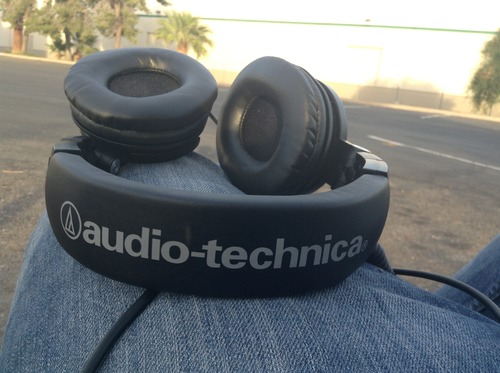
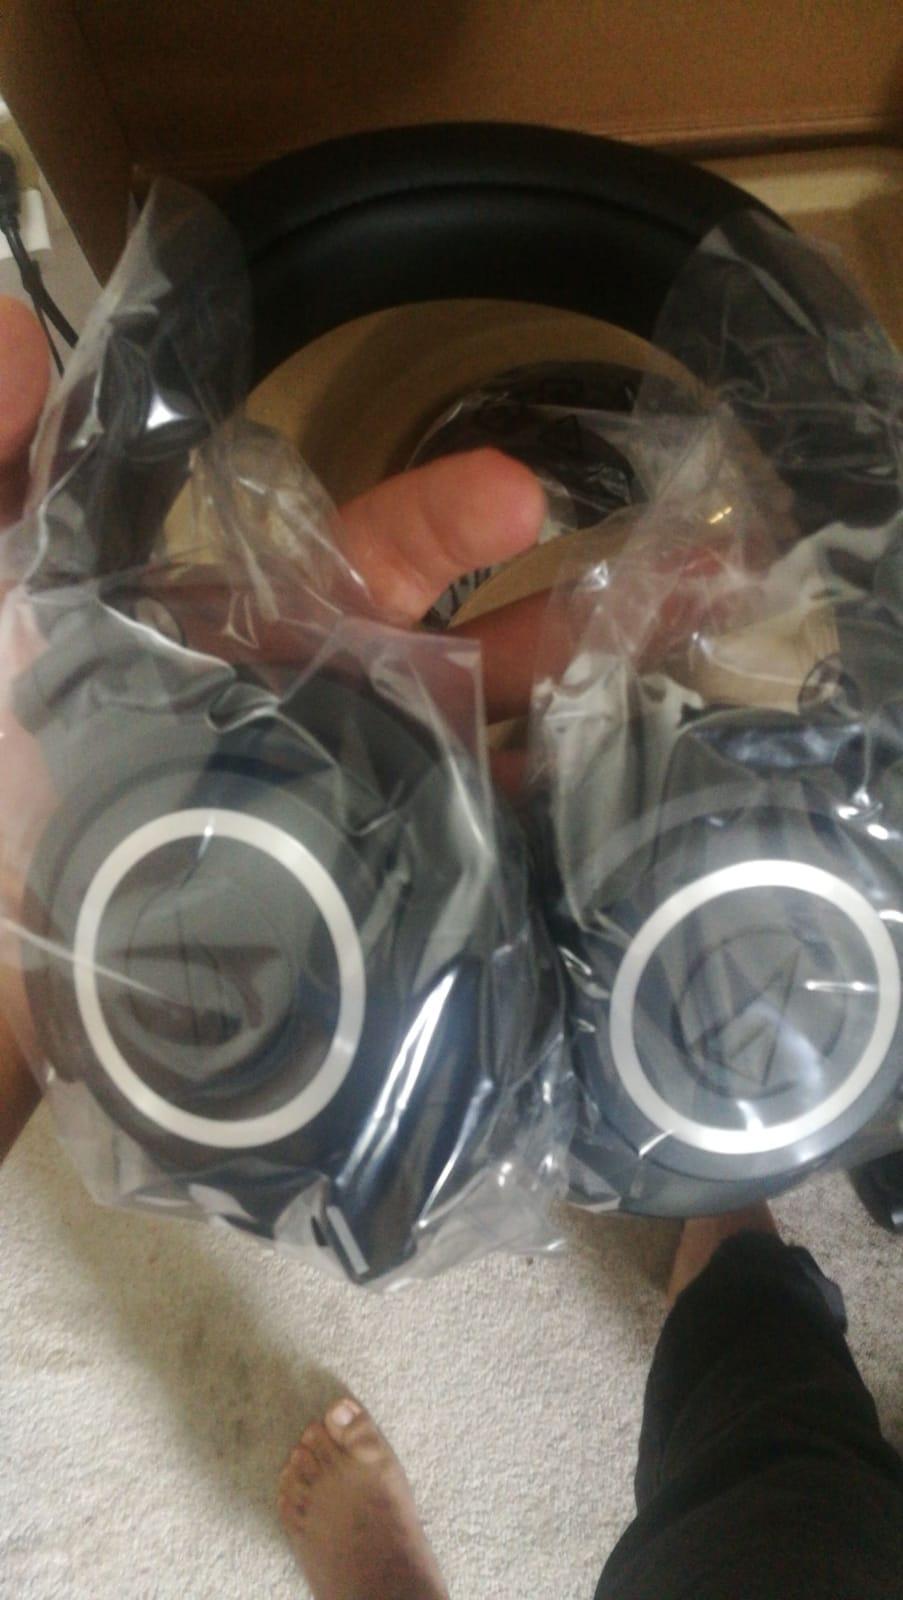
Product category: headphones
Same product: no